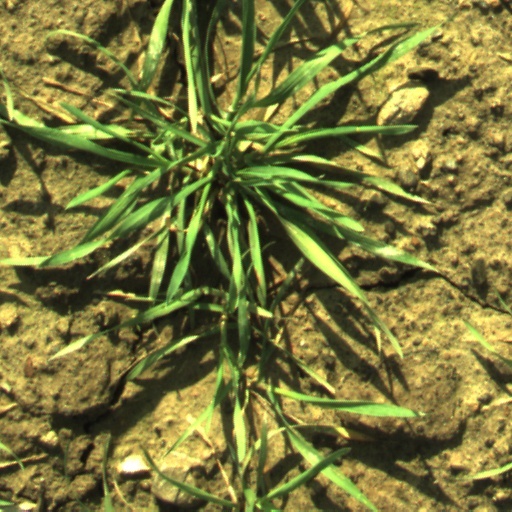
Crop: wheat